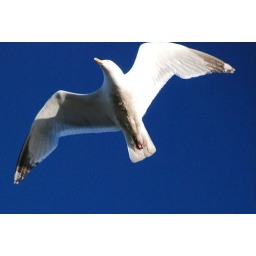
Bird flying over the first tee box at the Old Course, St. Andrews as I was waiting to tee off.